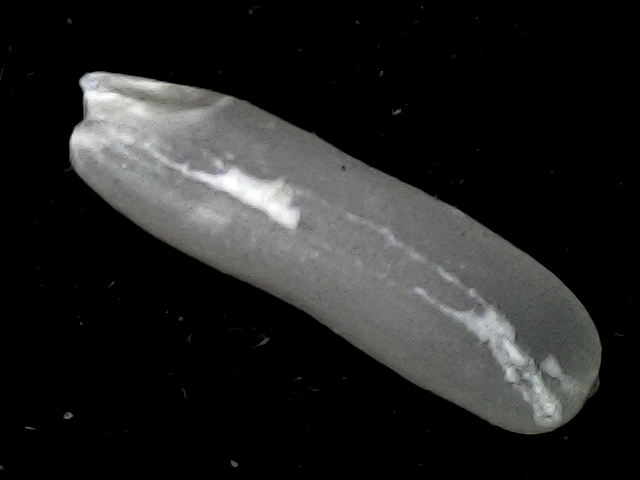
Rice variety: BD87